Death Ray Vision

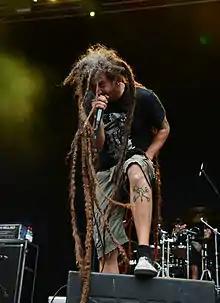
Former vocalist Brian Fair

Death Ray Vision is an American hardcore punk/thrash metal band from Massachusetts. It includes members and former members of the bands Killswitch Engage, Shadows Fall, Cannae, Seemless, and Overcast.